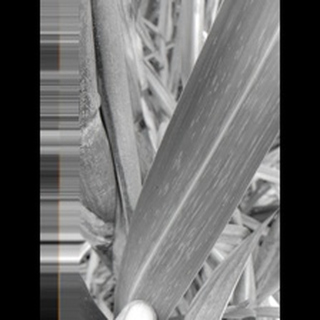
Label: sugarcane_mosaic